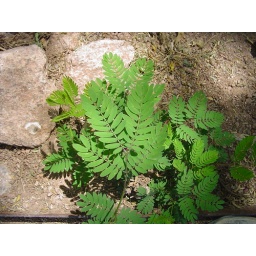
A plant on along the edge of the road in Arizona between the parking and the trail-head for Camel Back.